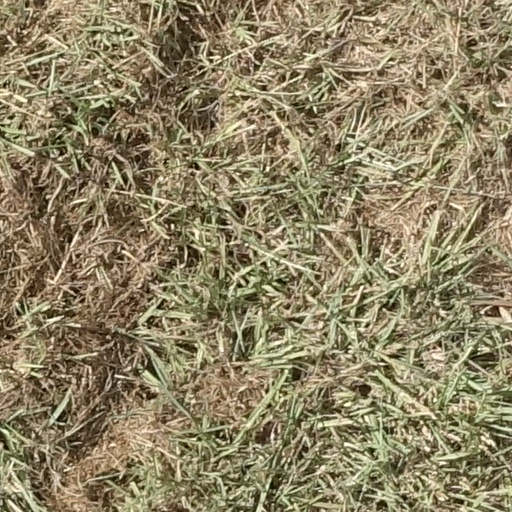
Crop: sorghum